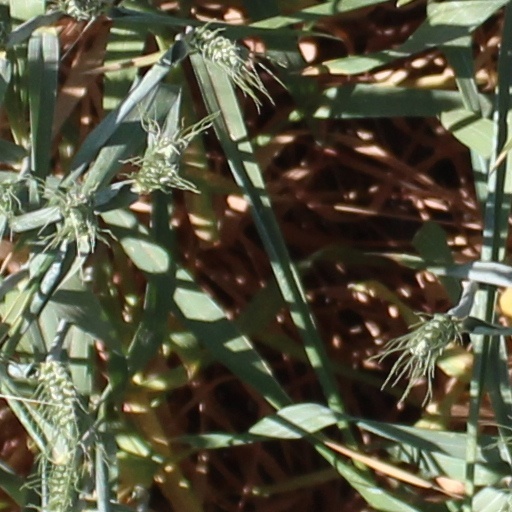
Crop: wheat